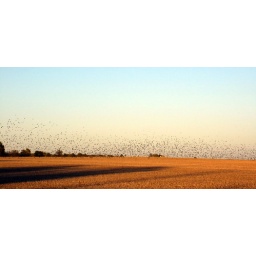
birds over a harvested field